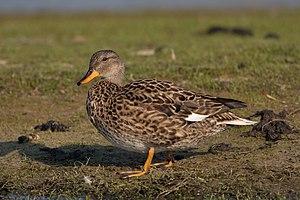
Le genre Anas compte une soixantaine d'espèces d'oiseaux aquatiques appelés canards et sarcelles. Ce genre est probablement paraphylétique. Ces espèces disposent d'une barre de couleur iridescente sur la partie extérieur de leur ailes, cette barre, appelée miroir, est un bon moyen d'identification.